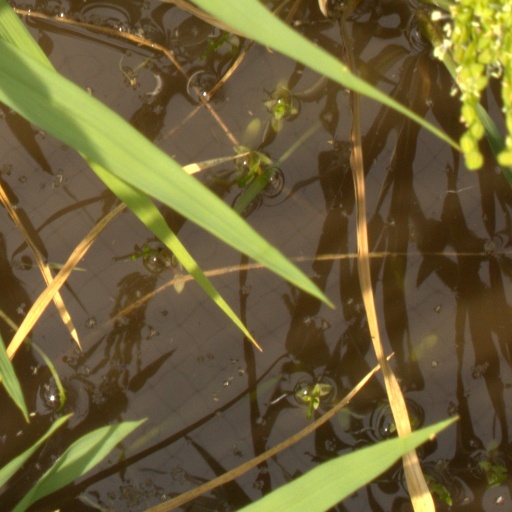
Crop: rice